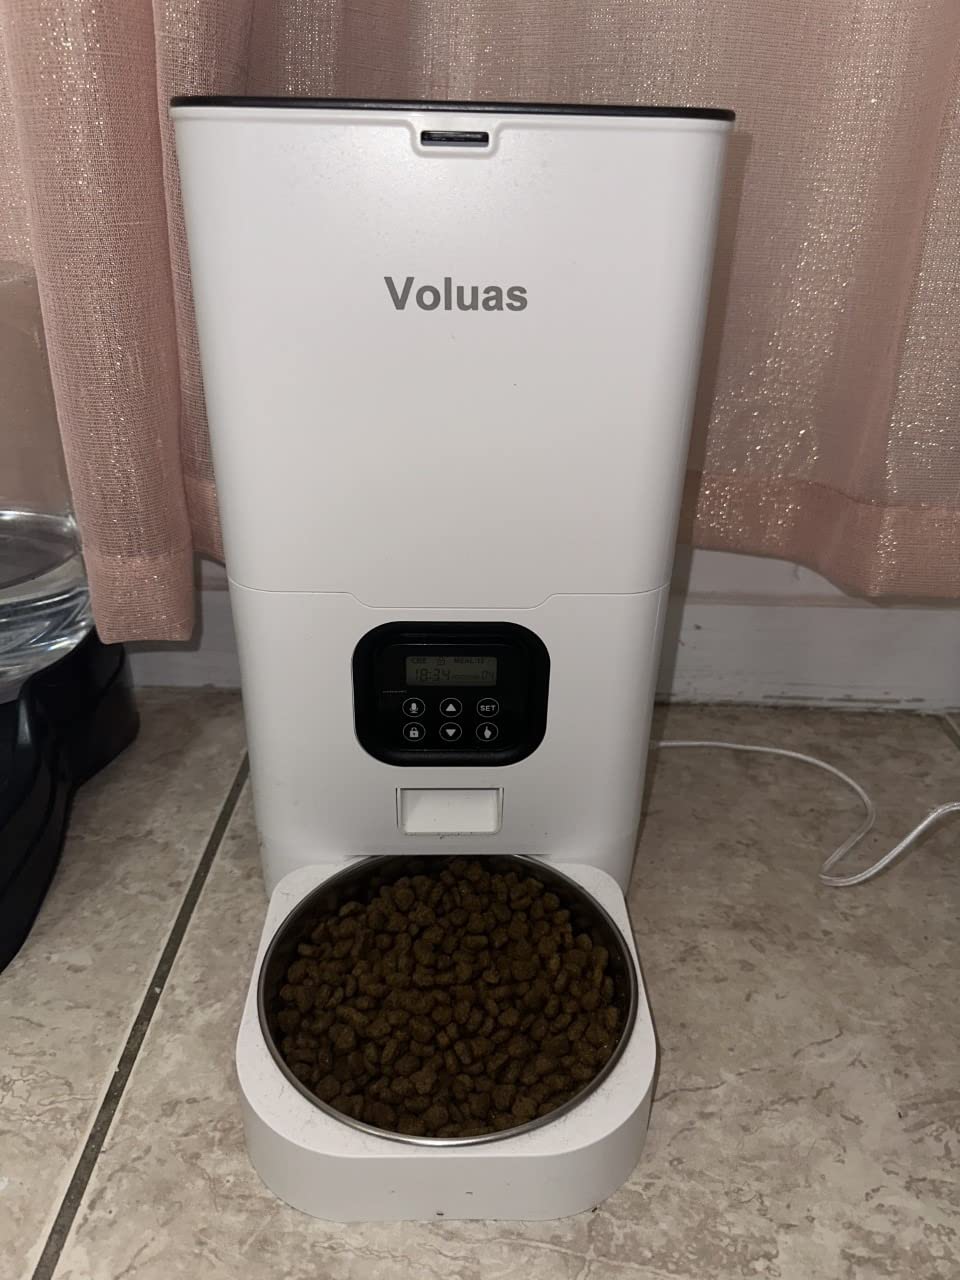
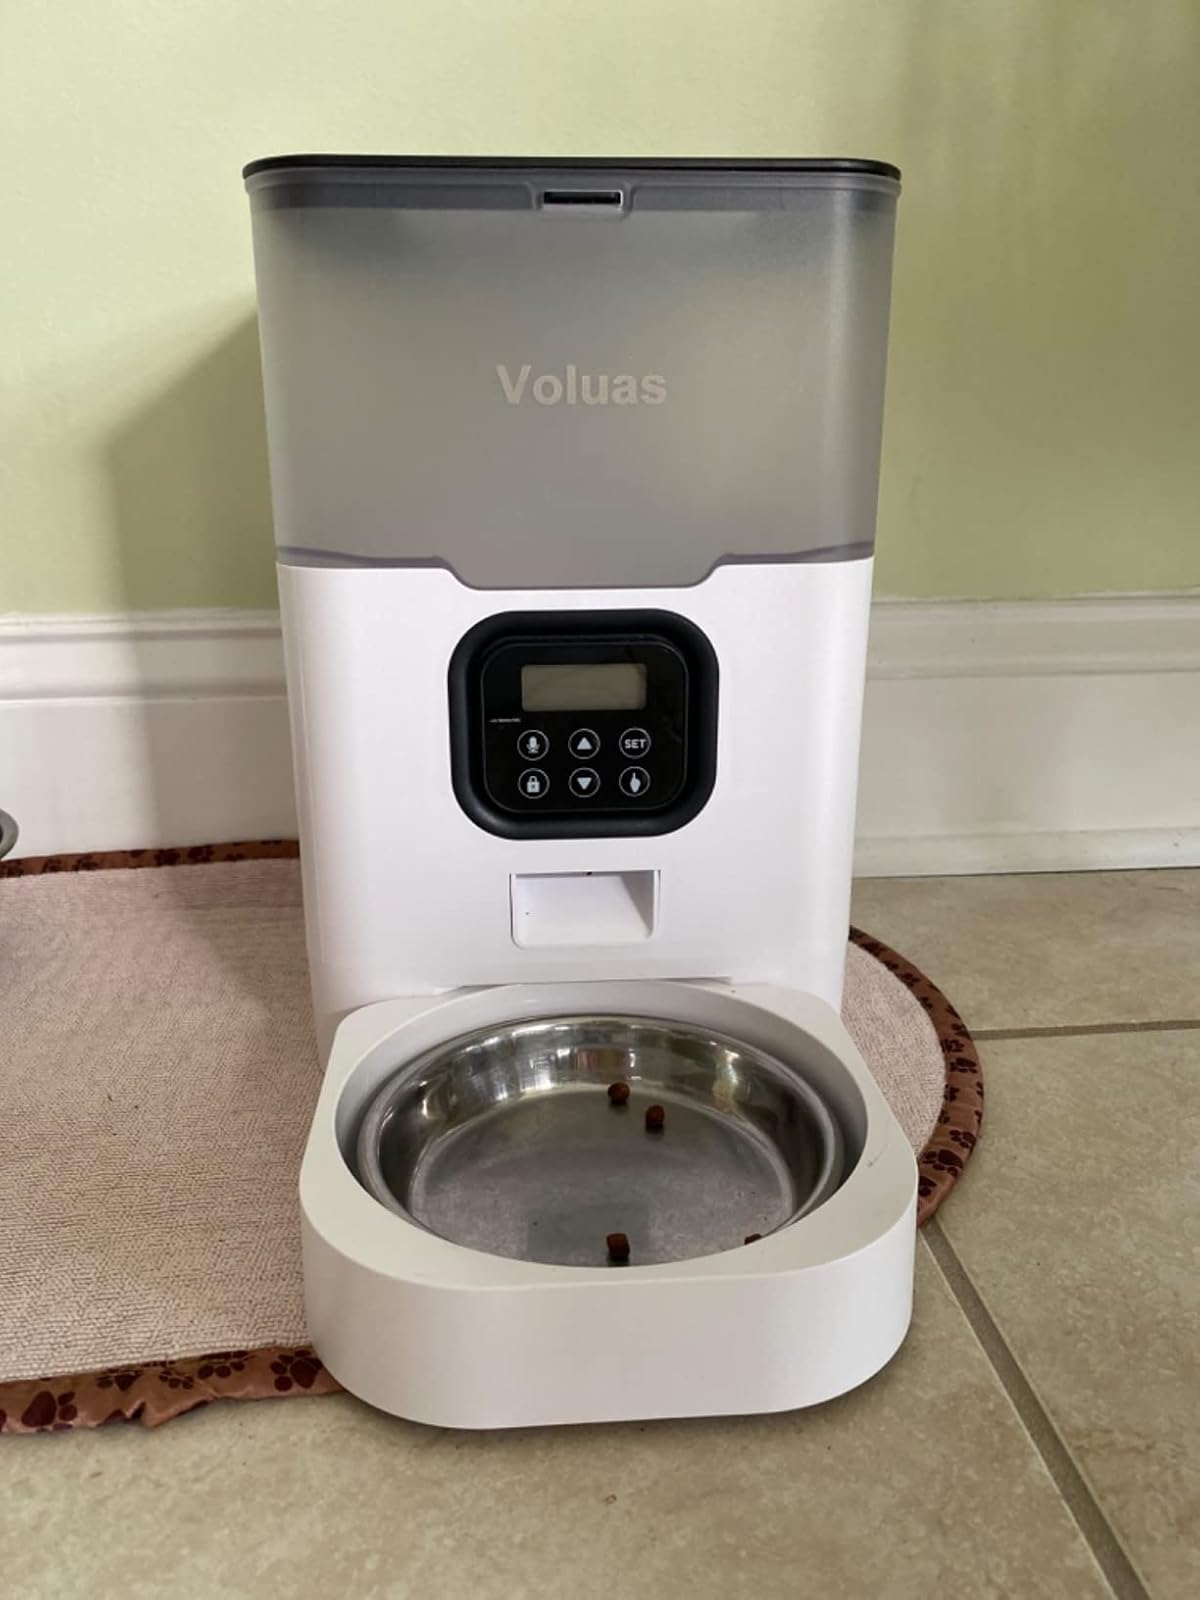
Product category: items_feeder
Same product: no